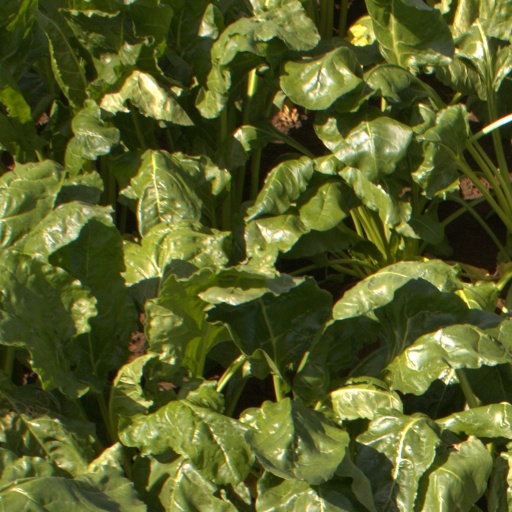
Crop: sugar beet